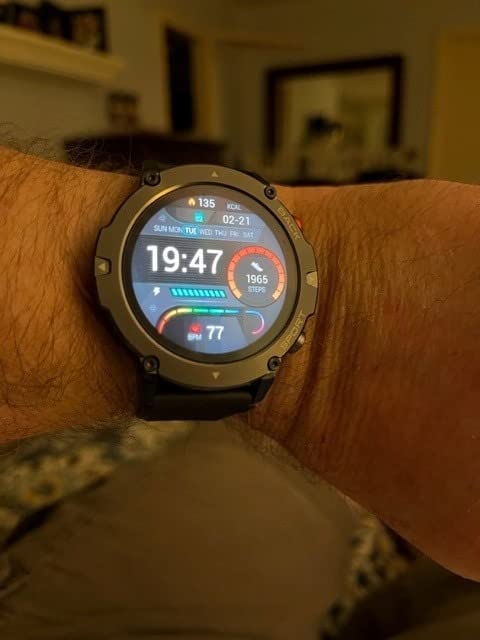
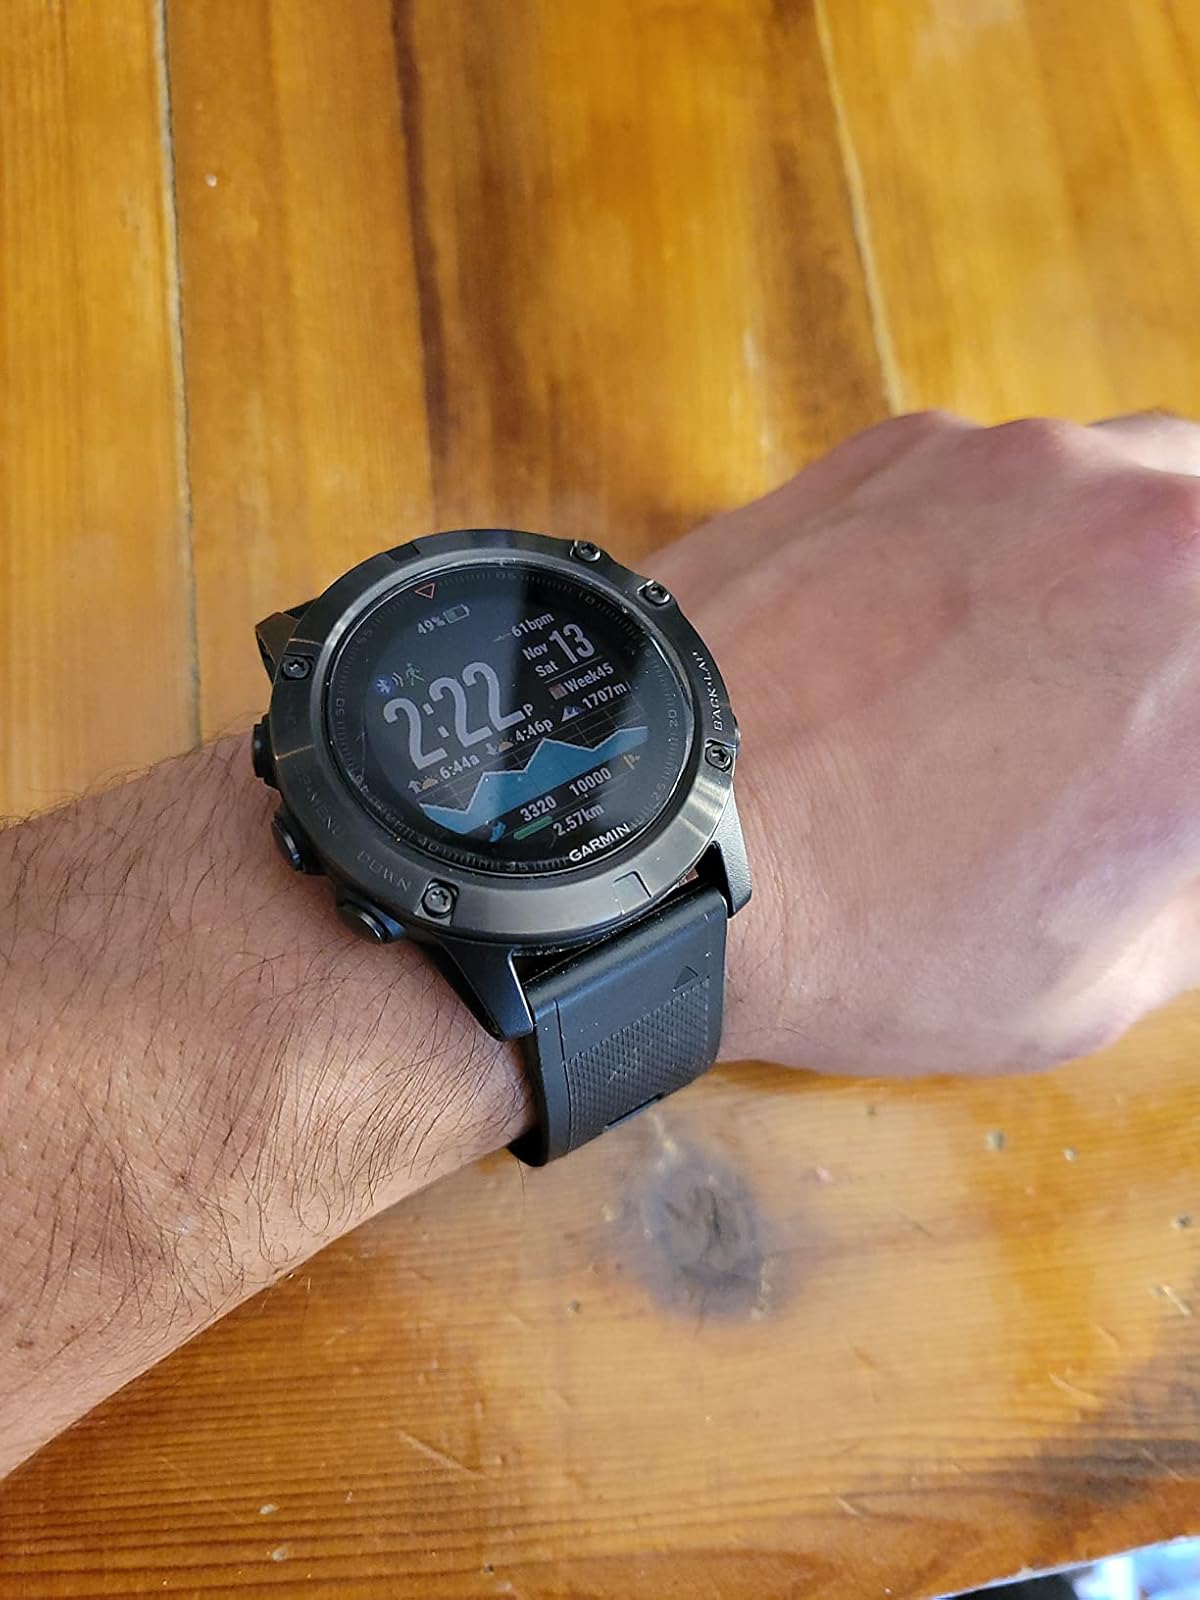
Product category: smartwatch
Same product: no